Amasya

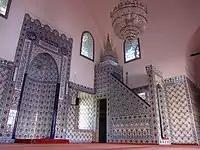
Medrese in Amasya, it is a form of Islamic school in Ottoman Empire

In the late 19th century, the city had 25,000–30,000 inhabitants, mostly Turks, but also some Armenians and Greeks.